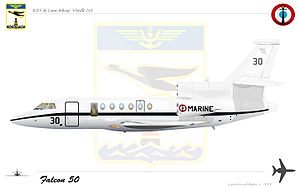
Franske flåde / Den franske flåde i dag / Fly
Dassault Falcon 50 M
Den Franske flåde, officielt kaldt Marine nationale og ofte kaldt La Royale er den maritime del af det franske militær. Den består af et bredt udvalg af skibe, fra patruljebåde til missilbevæbnede fregatter, og den har et atomdrevet hangarskib og 10 atomdrevne undervandsbåde, hvoraf de fire er udrustet med interkontinentale missiler.